Salvador Metro

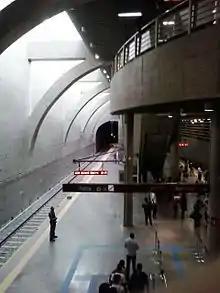
Lapa Station, in the downtown of city.

The following lists the current, and planned, stations of the Salvador Metro, by their opening date: